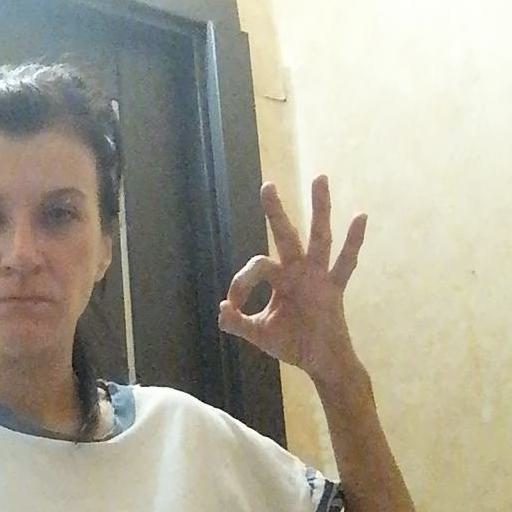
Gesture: ok